Binn Peak

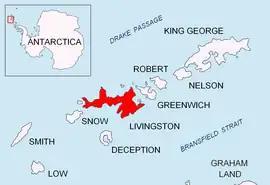
Location of Livingston Island in the South Shetland Islands.

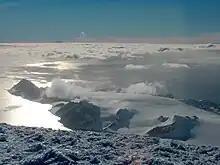
Binn Peak (on the left) from Mount Friesland.

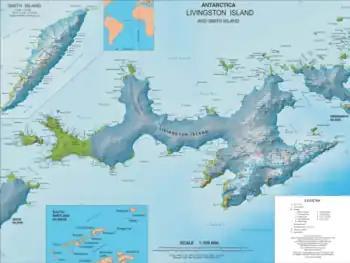
Topographic map of Livingston Island and Smith Island.

Binn Peak is the conspicuous rocky peak rising to 400 m above Miers Bluff at the southwest extremity of Hurd Peninsula, Livingston Island in the South Shetland Islands, Antarctica.